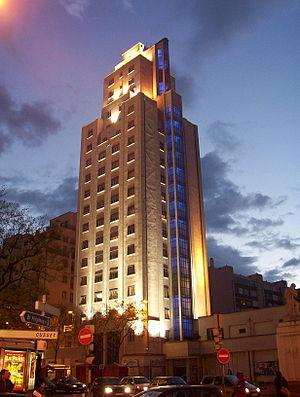
Villeurbanne est une commune, limitrophe de Lyon, située dans la métropole de Lyon en région Auvergne-Rhône-Alpes. Avec 147 712 habitants au 1ᵉʳ janvier 2017, elle est la commune de banlieue la plus peuplée de France, devant Boulogne-Billancourt, dans la banlieue parisienne. Elle est également la 4ᵉ commune de la région Auvergne-Rhône-Alpes et la 21ᵉ ville de France par sa population.